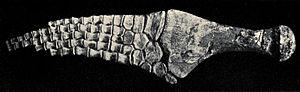
Cette liste de Plésiosaures est une liste complète des différents genres classés dans l'ordre des Plesiosauria, en excluant les termes vernaculaires. Cette liste inclut tous les genres reconnus et acceptés, mais aussi les genres aujourd'hui considérés comme invalides, douteux, ou qui ne sont pas formellement publiés, ainsi que les « synonyme Junior » et les genres qui ne font plus partie des Plésiosaures.
Polycotylus est un genre éteint de plésiosaures appartenant à la famille des Polycotylidae. L'espèce type est P. latipinis, elle a été nommée par le paléontologue américain Edward Drinker Cope en 1869. Onze autres espèces ont été identifiées. Son nom de genre signifie « plusieurs vertèbres creuses ». Il a vécu au Crétacé dans les mers de l'Amérique du Nord, de la Russie et de l'Australie.